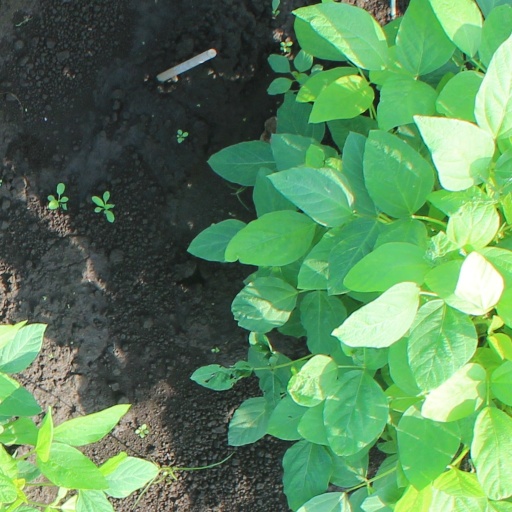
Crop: soybean